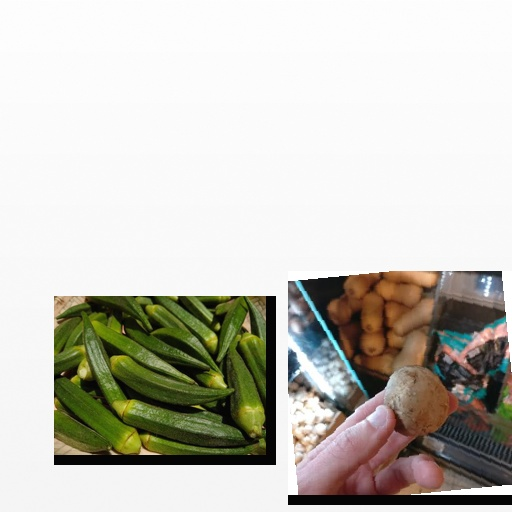
Food items: okra, mushroom